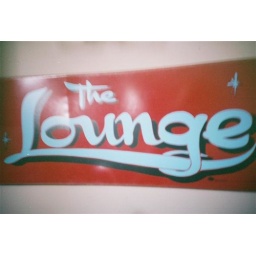
Sign in my home bar